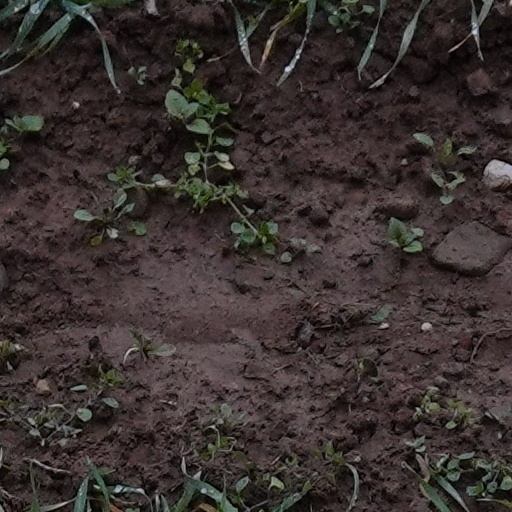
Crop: wheat